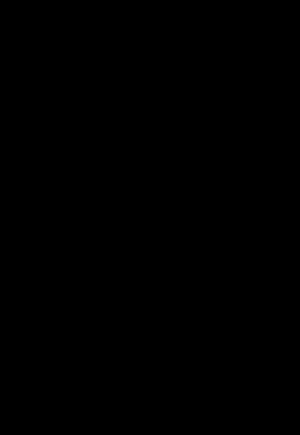
Les émeutes du couronnement sont les incidents majeurs qui ont eu lieu lors du couronnement de la reine Béatrix des Pays-Bas le 30 avril 1980, à Amsterdam. Ils sont aujourd'hui considérés comme l'un des pires épisodes d'émeutes ayant eu lieu en temps de paix dans l'Histoire des Pays-Bas. Ces dernières ont opposé plusieurs catégories de populations composées principalement de squatteurs et des autonomes rassemblés autour du slogan « Pas de logements, pas de couronnement ». Les revendications des contestataires étaient variées, une partie protestant contre le caractère inadapté de l'offre en logements, et l'autre ayant pour principal objectif de perturber la cérémonie. Cette dernière ne fut cependant pas perturbée, et la nouvelle reine fut en mesure de se présenter au peuple depuis le balcon du Paleis op de Dam sans incident.
Le squat, désigne l'occupation d'un lieu dans une perspective d'habitation sans l'accord du titulaire légal de ce lieu. Juridiquement qualifié d'« occupation sans droit ni titre », le squat est donc par définition illégal. Par extension, le squat désigne le lieu ainsi occupé.